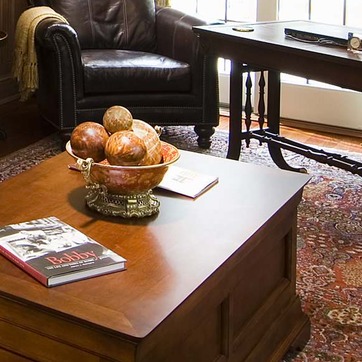
Material: paper